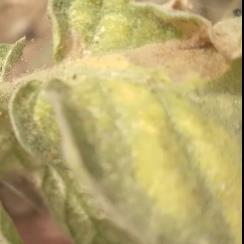
Crop: Tomato
Condition: mite-d